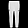
Label: Trouser